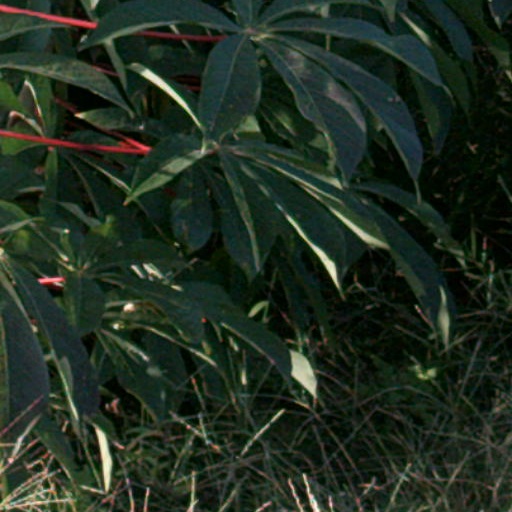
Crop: cassava